Supermarine Seafire

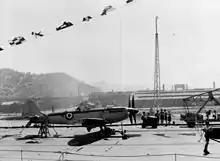
Seafire F Mk.47 on board HMS "Unicorn", Japan, 1950

The IIc model was the first of the Seafires to be deployed operationally in large numbers, Supermarine constructed 262 of this model and a further 110 being built by Westland, who also built 30 Seafire Mk.III (Hybrid) (Mk.IIIs without folding wings). Although developed for aircraft carrier use, this version still lacked the folding wings needed to allow them to be used on board some Royal Navy carriers, some of which had small aircraft elevators unable to accommodate the full wingspan of the Seafires.